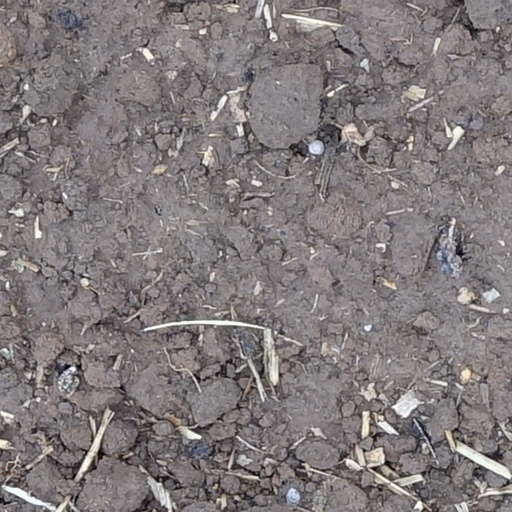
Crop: wheat